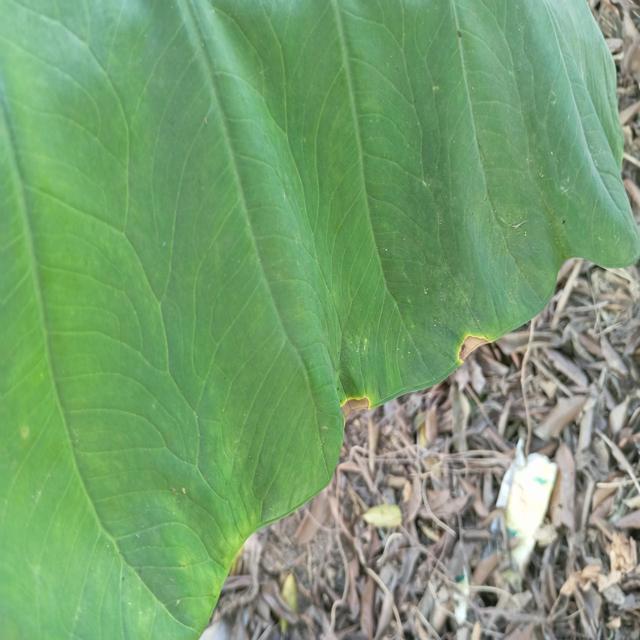
Label: Mid_Blight